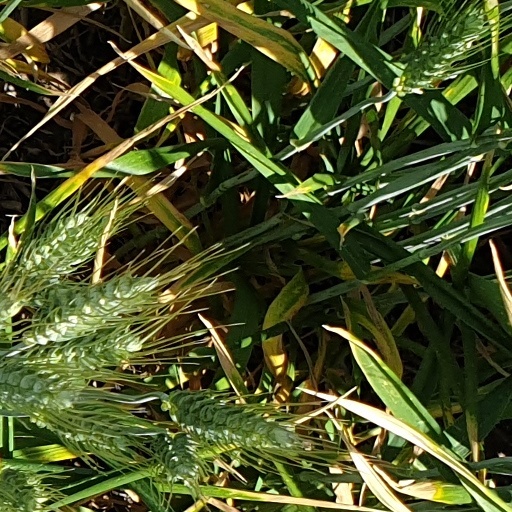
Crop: wheat